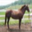
Label: horse